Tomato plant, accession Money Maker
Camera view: horizontal (90 deg, fisheye); turntable rotation: 300 degrees
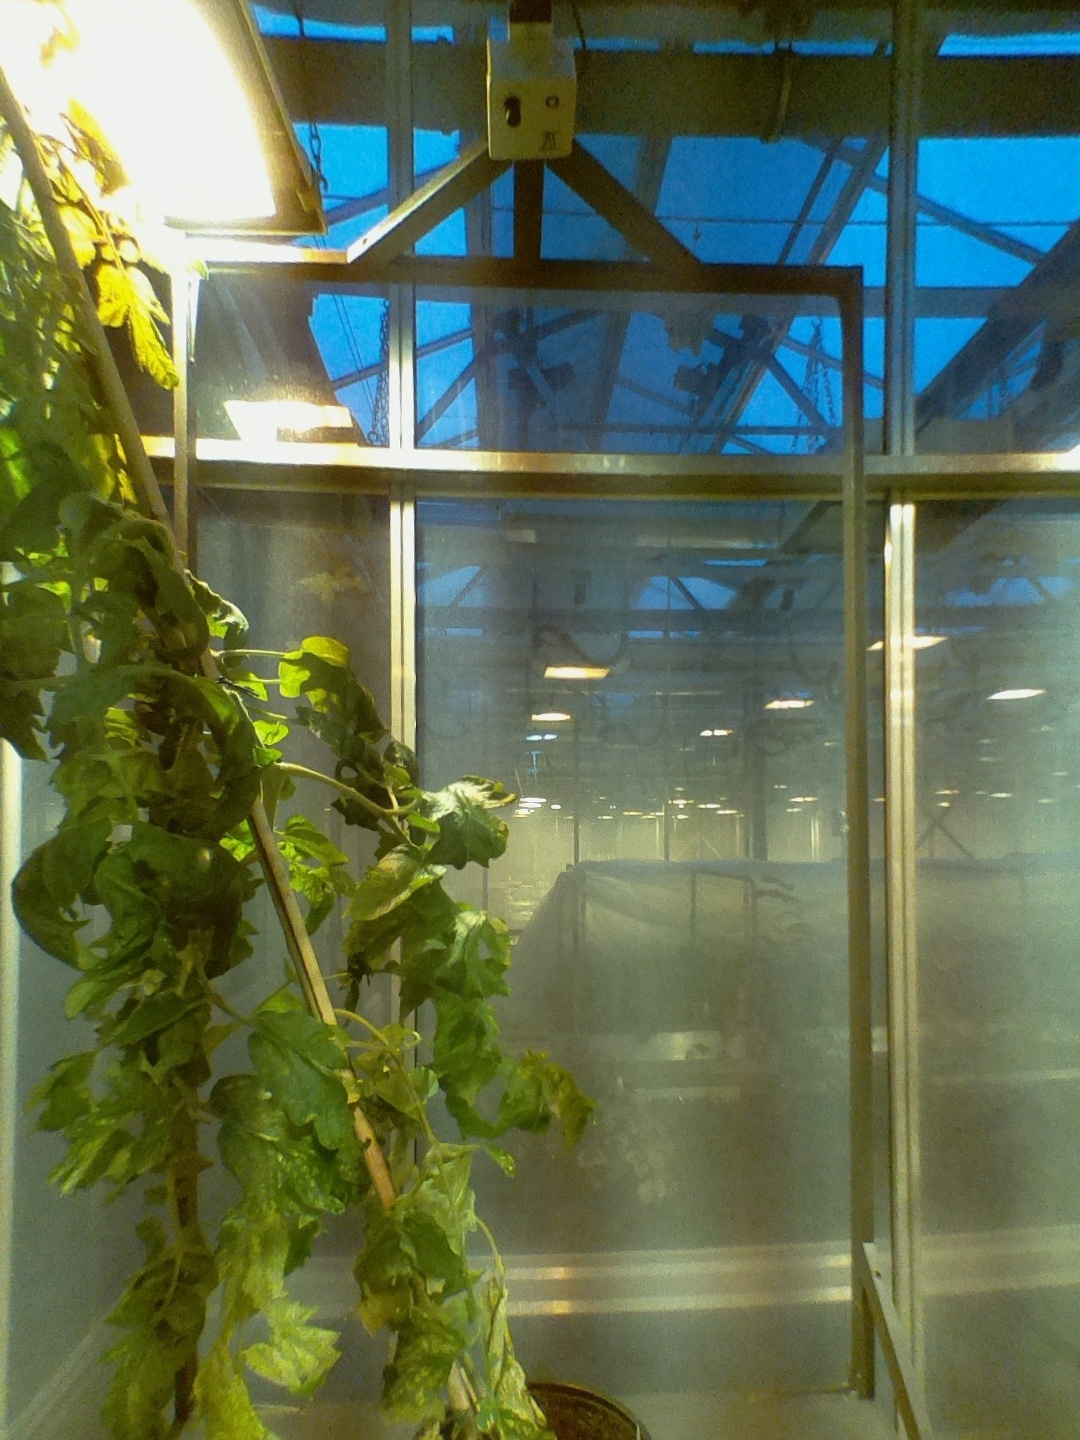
BBCH growth stage 71: 10%-20% of final fruit size